Farooqui dynasty

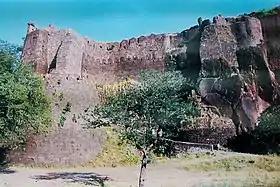
Asirgarh (Asir) Fort in Burhanpur District in Madhya Pradesh (formerly part of Khandesh Region under Farooqi Rulers), India

Malik Raja claimed his descent from the second Caliph Umar-al-Faruq. Hence, the dynasty founded by him was known as Faruqi dynasty.